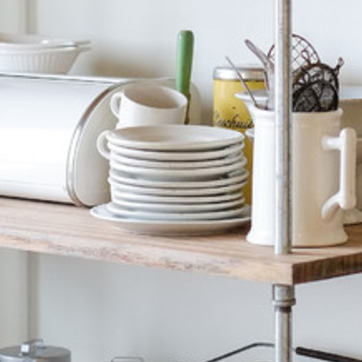
Material: ceramic